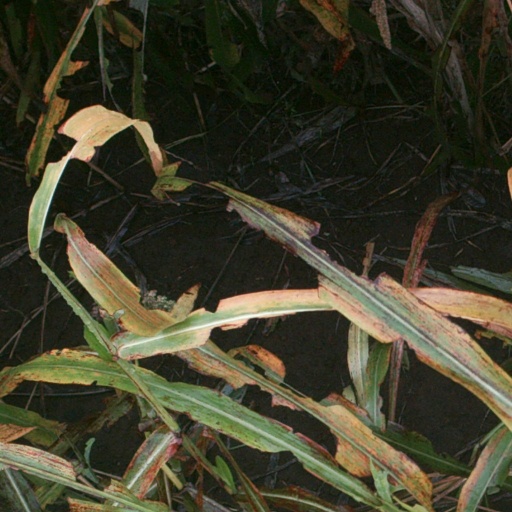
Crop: sorghum